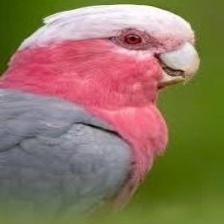
Species: ROSE BREASTED COCKATOO
Scientific name: EOLOPHUS ROSEICAPILLA
ImageNet parent category: sulphur-crested_cockatoo